Electric bus

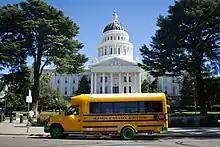
The first all-electric school bus in the state of California pausing outside the California capitol building in Sacramento.

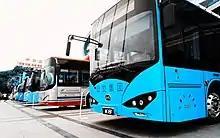
BYD K8A,K9FE,C9,C8,K6,T8SA,T3 in Bengbu, Anhui, China

In 2014, the first production-model all-electric school bus was delivered to the Kings Canyon Unified School District in California's San Joaquin Valley. The Class-A school bus was built by Trans Tech Bus, using an electric powertrain control system developed by Motiv Power Systems, of Foster City, California. The bus was one of four the district ordered. The first round of SST-e buses (as they are called) is partly funded by the AB 118 Air Quality Improvement Program administered by the California Air Resources Board.